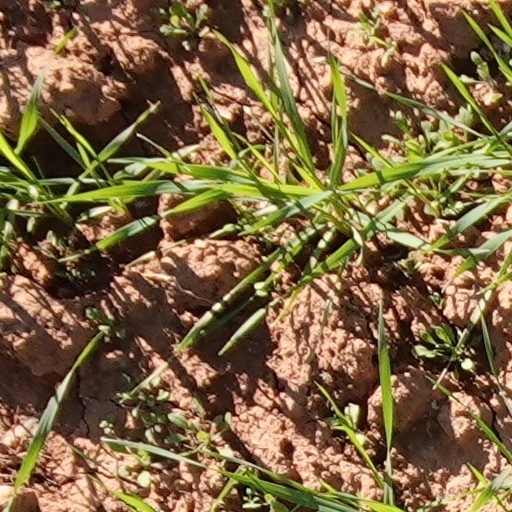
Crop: wheat